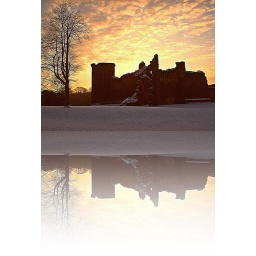
A winter evening with the sun setting behind the castle became a redlection in a lake thanks to tools in &amp;quot;Photoscape&amp;quot;.